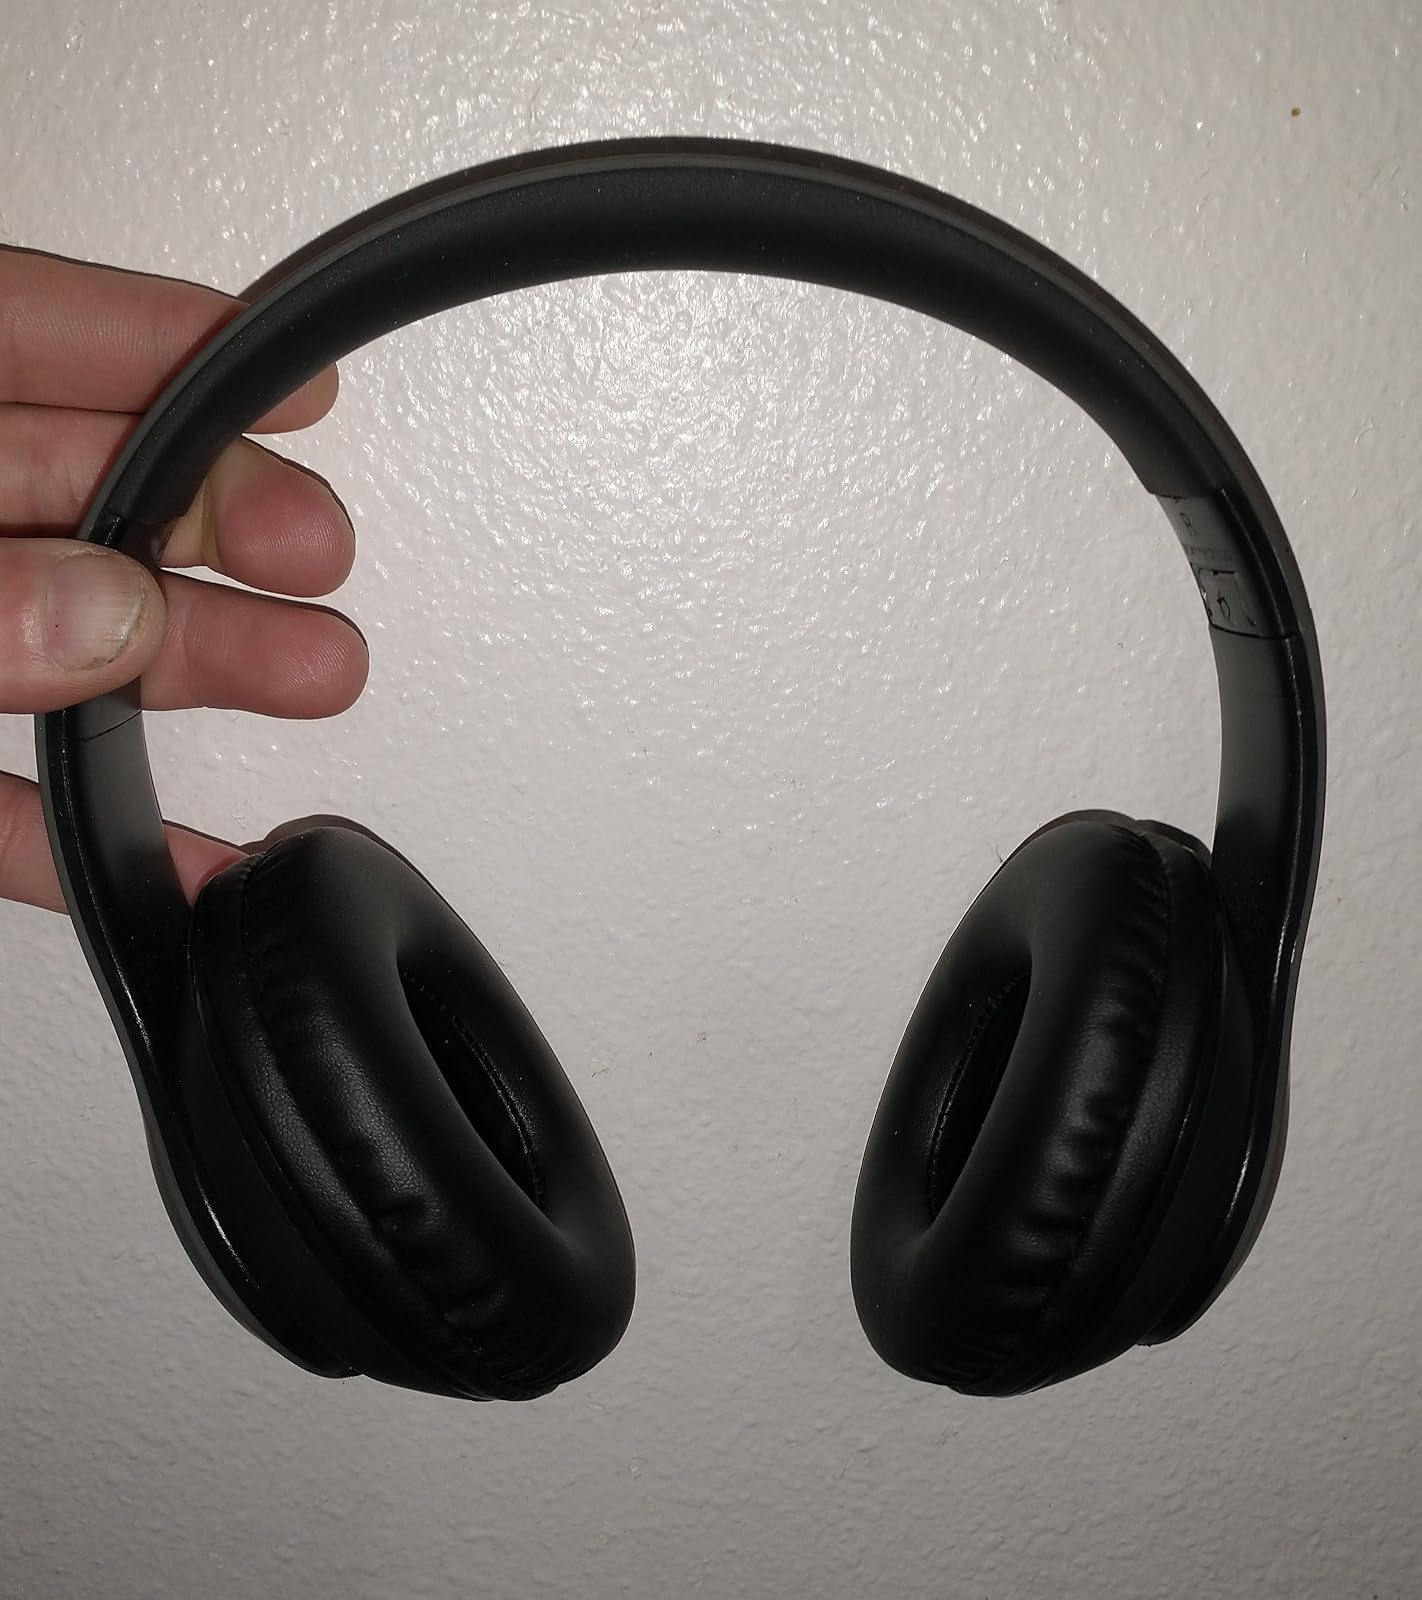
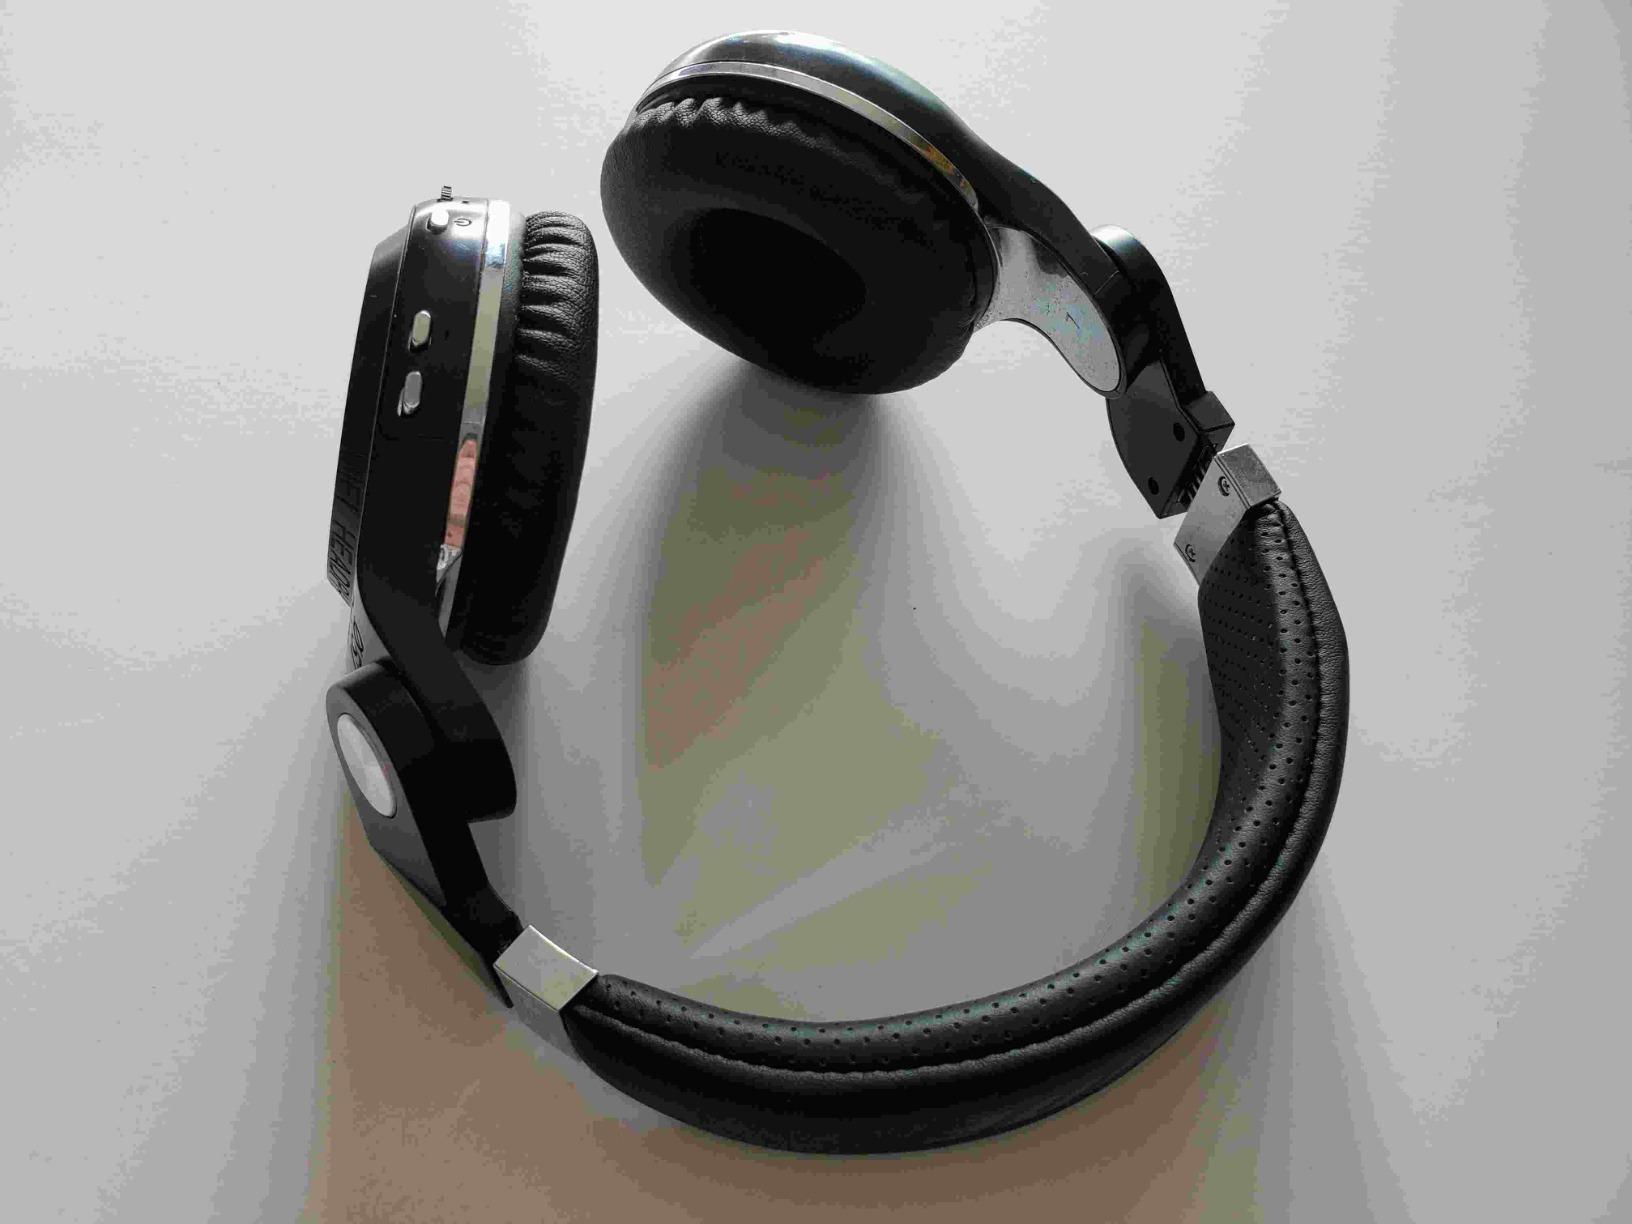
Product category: headphones
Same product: no